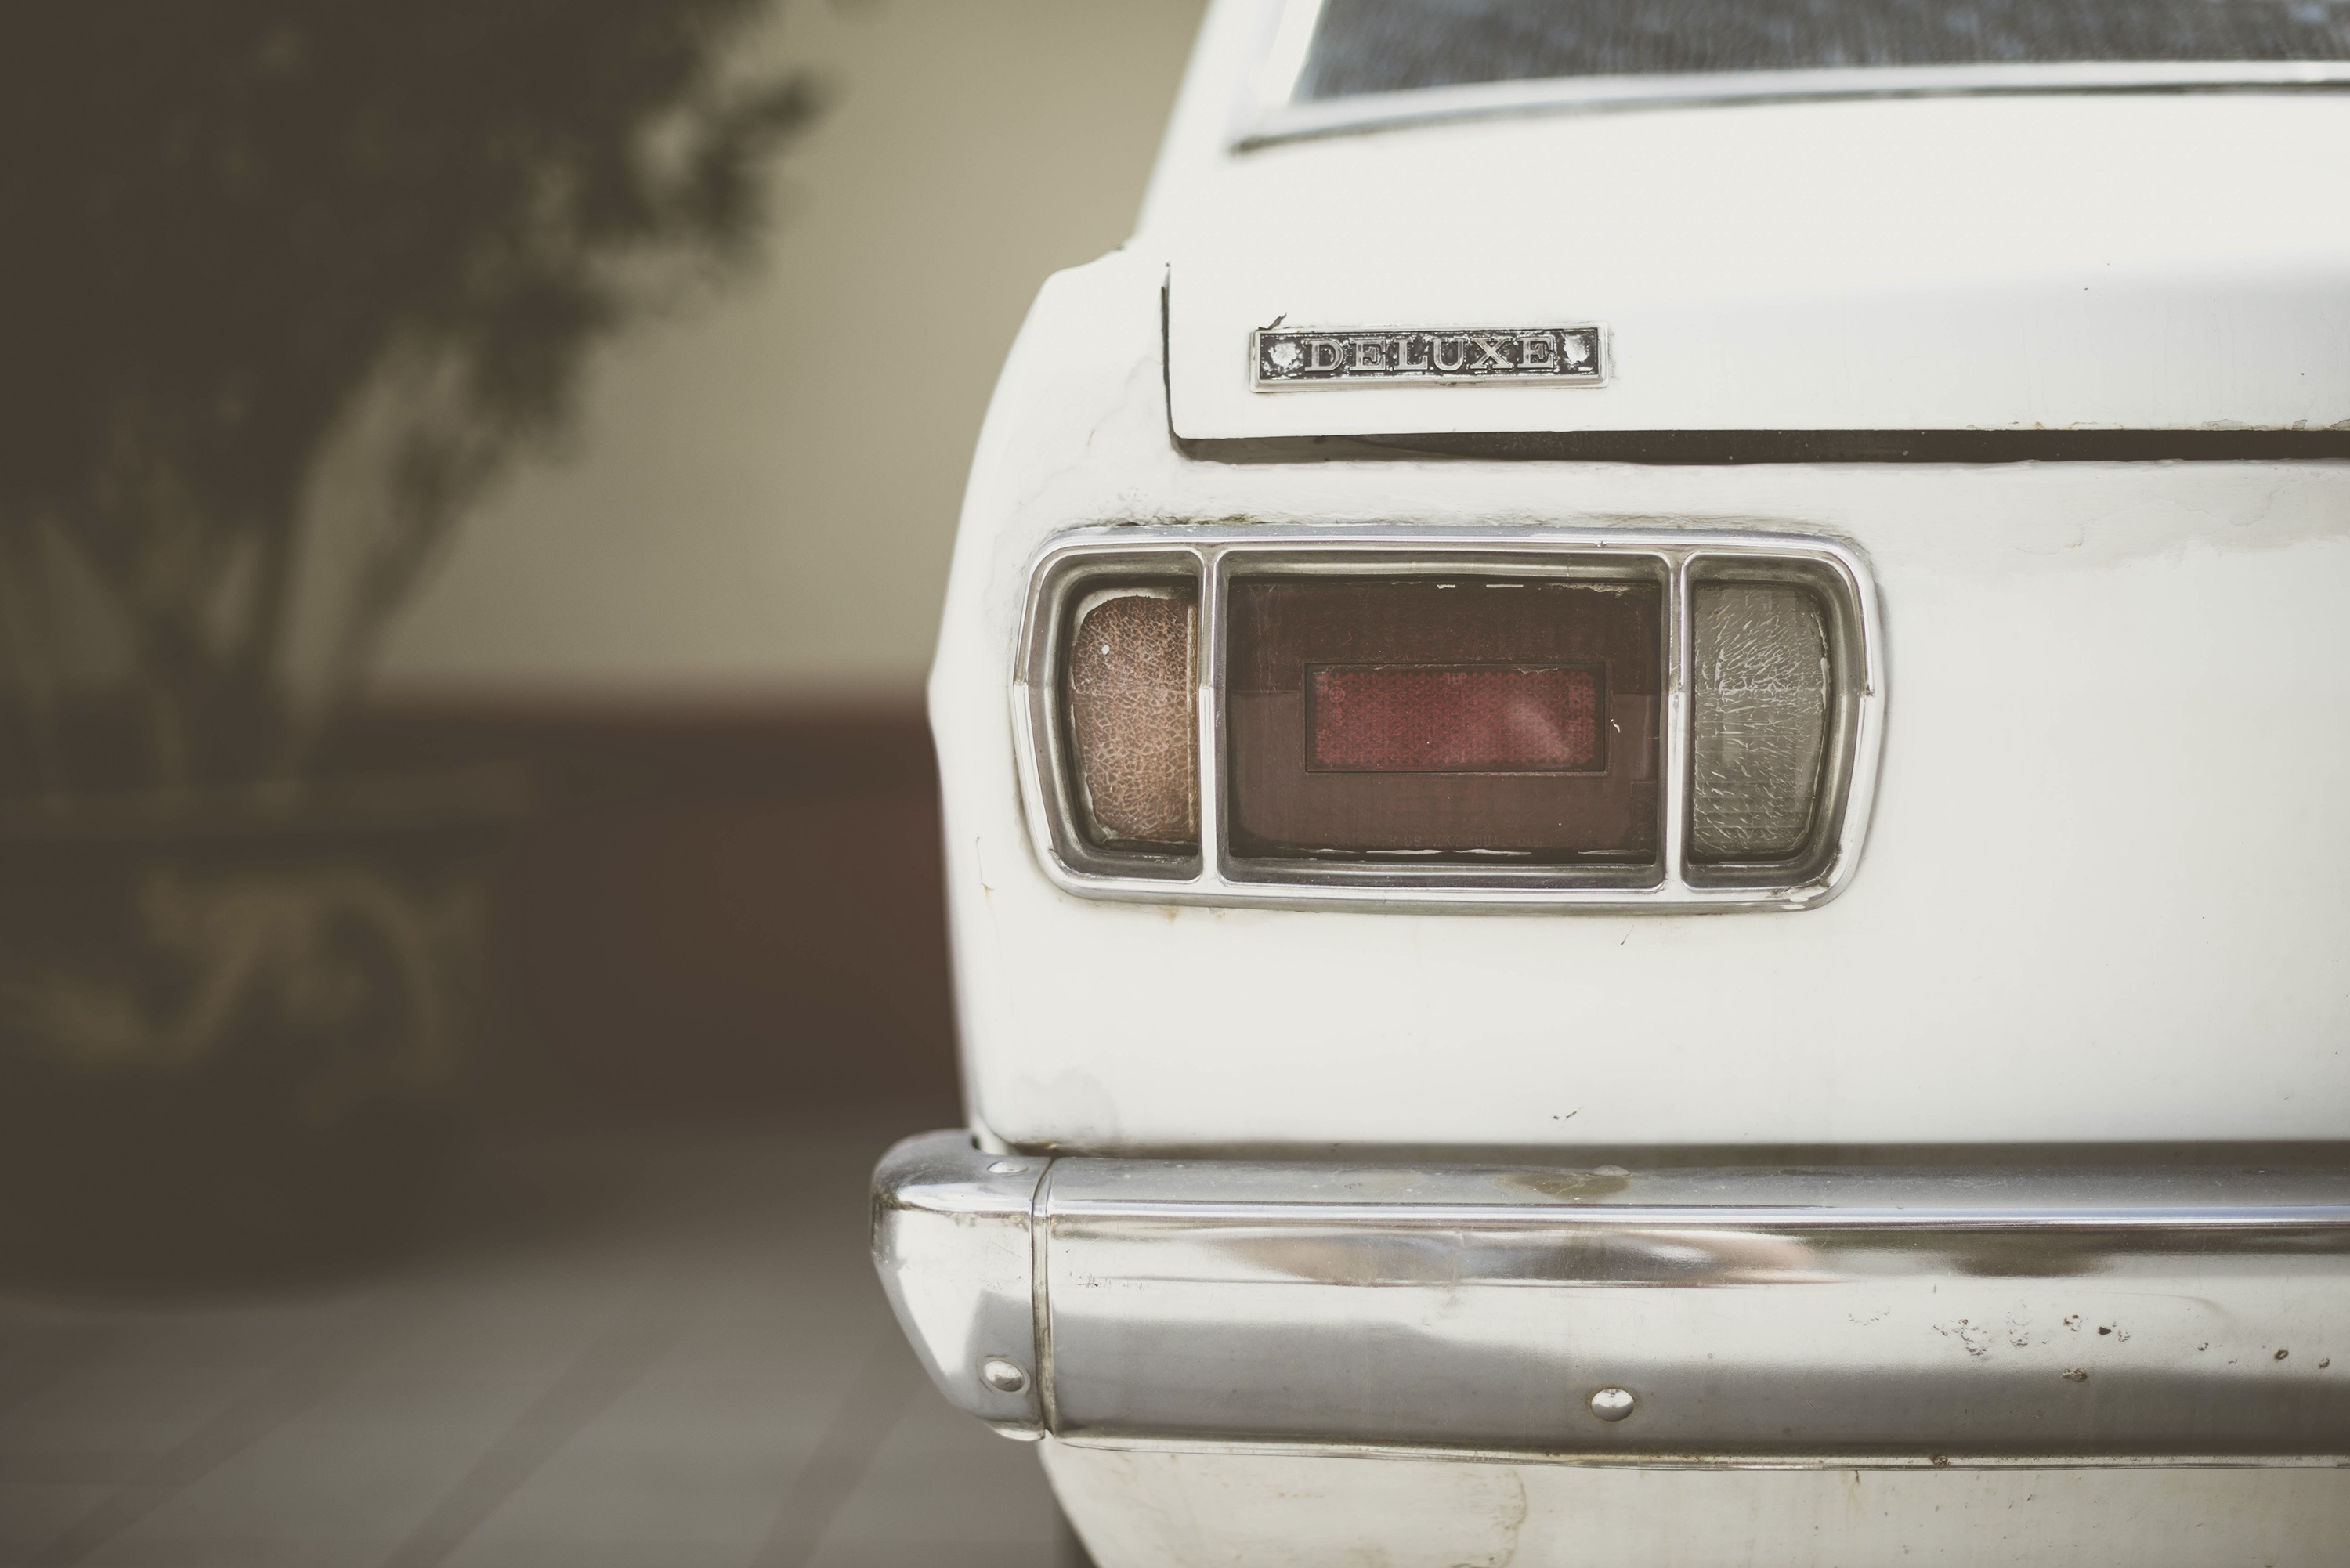
white, car, vintage, wheel, vehicle, bumper, close up, classic, city car, land vehicle, automobile make, automotive exterior, tail light